1958–59 New York Rangers season

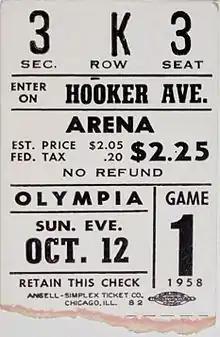
Ticket stub from a game played between the Detroit Red Wings and New York Rangers on October 12, 1958.

The 1958–59 New York Rangers season was the franchise's 33rd season. The Rangers finished with a 26–32–12 record in the regular season, and did not advance to the NHL playoffs.